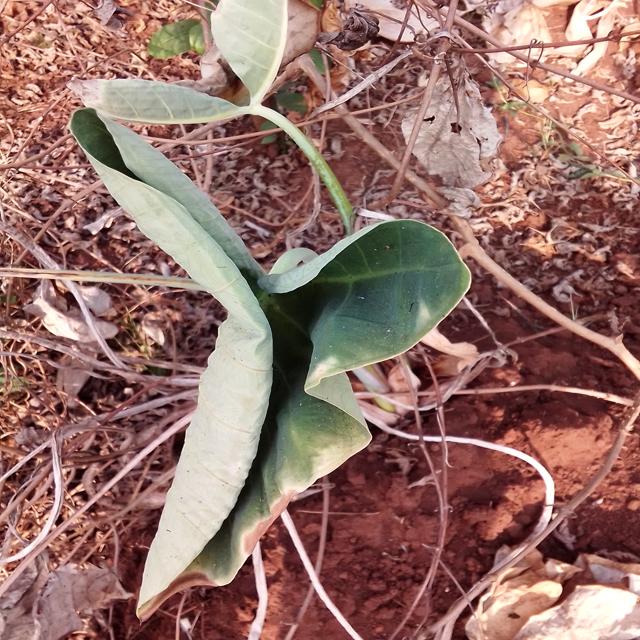
Label: Early_Blight